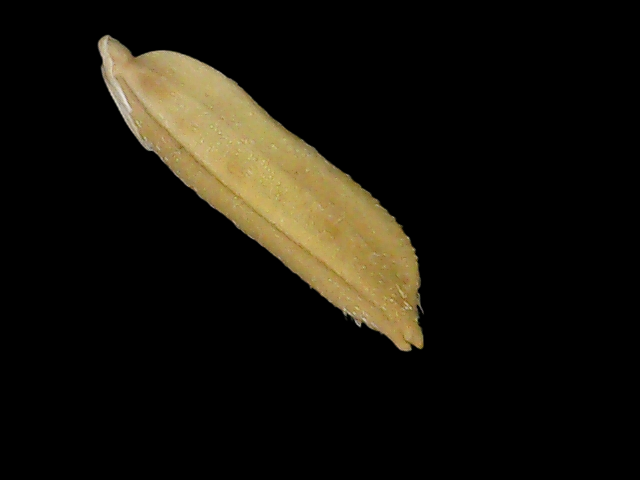
Rice variety: Bd75